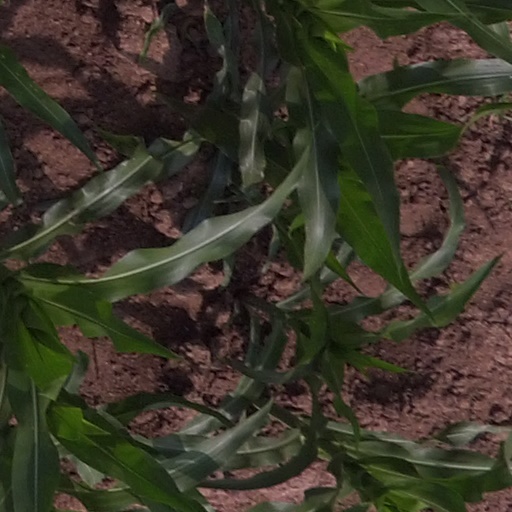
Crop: maize; corn